2015 Sylvania 300

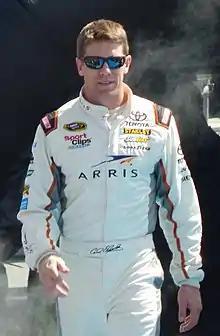
Carl Edwards, seen here at the 2015 Daytona 500, scored the pole for the race.

Carl Edwards won the pole with a time of 27.604 and a speed of . Edwards stated that Loudon is "a tough place to decide where to be aggressive. This place is simple, so it’s pretty straight forward, but one little mistake here or there can cost you a lot. I really had to step it up. We got a great start to the Chase and we're keeping it rolling. We knew qualifying was important so we worked on it a lot today.” Kevin Harvick, after qualifying second, said that he "left it down in one and two down there, I just wasn’t too aggressive." Brad Keselowski – after qualifying fourth – said that for his team, they "just need to have a good, solid day. If we can win, that would be great. That’s what we want to do. That’s what we’re here to do, but a solid day would almost guarantee us advancing to the next round. The most important thing is to win Homestead and we want to be there when it counts.” Travis Kvapil failed to make the race.